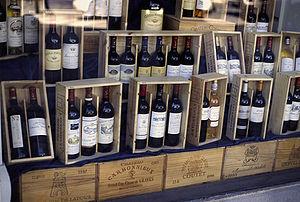
Le vignoble de Bordeaux est le vignoble regroupant toutes les vignes du département de la Gironde, dans le Sud-Ouest de la France.
Bordeaux est une commune du Sud-Ouest de la France.